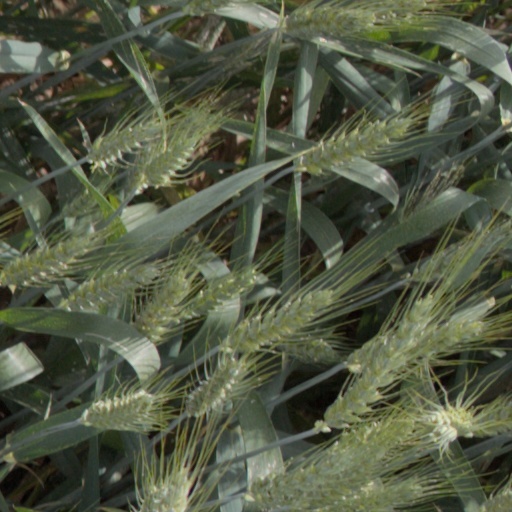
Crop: wheat